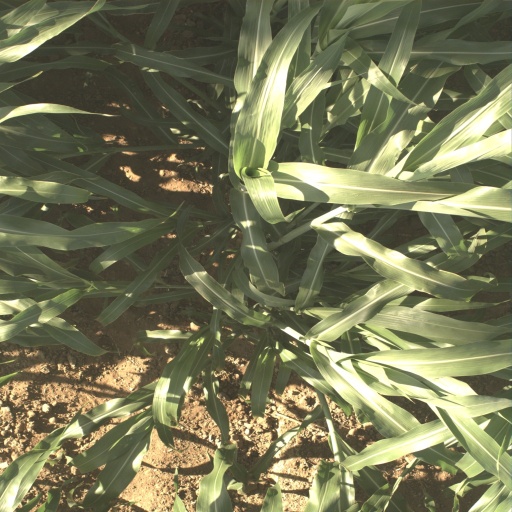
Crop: sorghum